Bakht Buland Shah

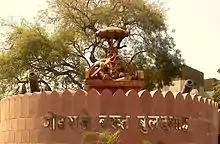
Statue of Bakht Buland Shah in Nagpur, India

Bakht Buland Shah (?–1706; born Bhagtu ) was a ruler of the Rajgond dynasty. He added to his kingdom the territories of Chanda and Mandla, and portions of Nagpur, Balaghat, Seoni, Bhandara and the adjoining Rajput kingdom of Kherla/Khedla. The present districts of Chhindwara and Betul in India also fell under his control. A great warrior, he went on to conquer Pauni, Dongartal, Sivni, and Katangi.